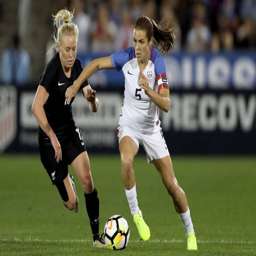
# of the fight for control of the ball .